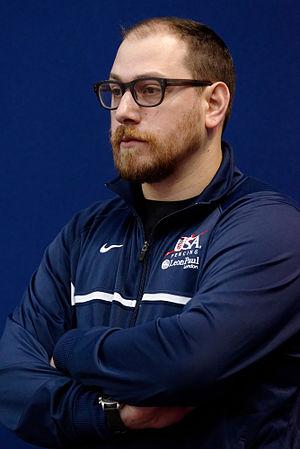
L'entraîneur américain Dan Kellner aux qualificatifs du Challenge International de Paris 2015, une étape de la Coupe du monde de fleuret hommes.